Now Be Thankful

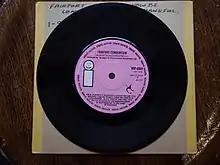
The B-side on an original 45 rpm single

The B-side "Sir B. McKenzie's Daughter's Lament For The 77th Mounted Lancers Retreat From The Straits Of Loch Knombe, In The Year Of Our Lord 1727, On The Occasion Of The Announcement Of Her Marriage To The Laird Of Kinleakie" is actually a medley of three tunes: "Da Scalloway Lasses" (Trad.), "The Kilfenora" (Trad.) and "Boston Tea Party" (by Dave Swarbrick).